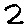
Label: 2